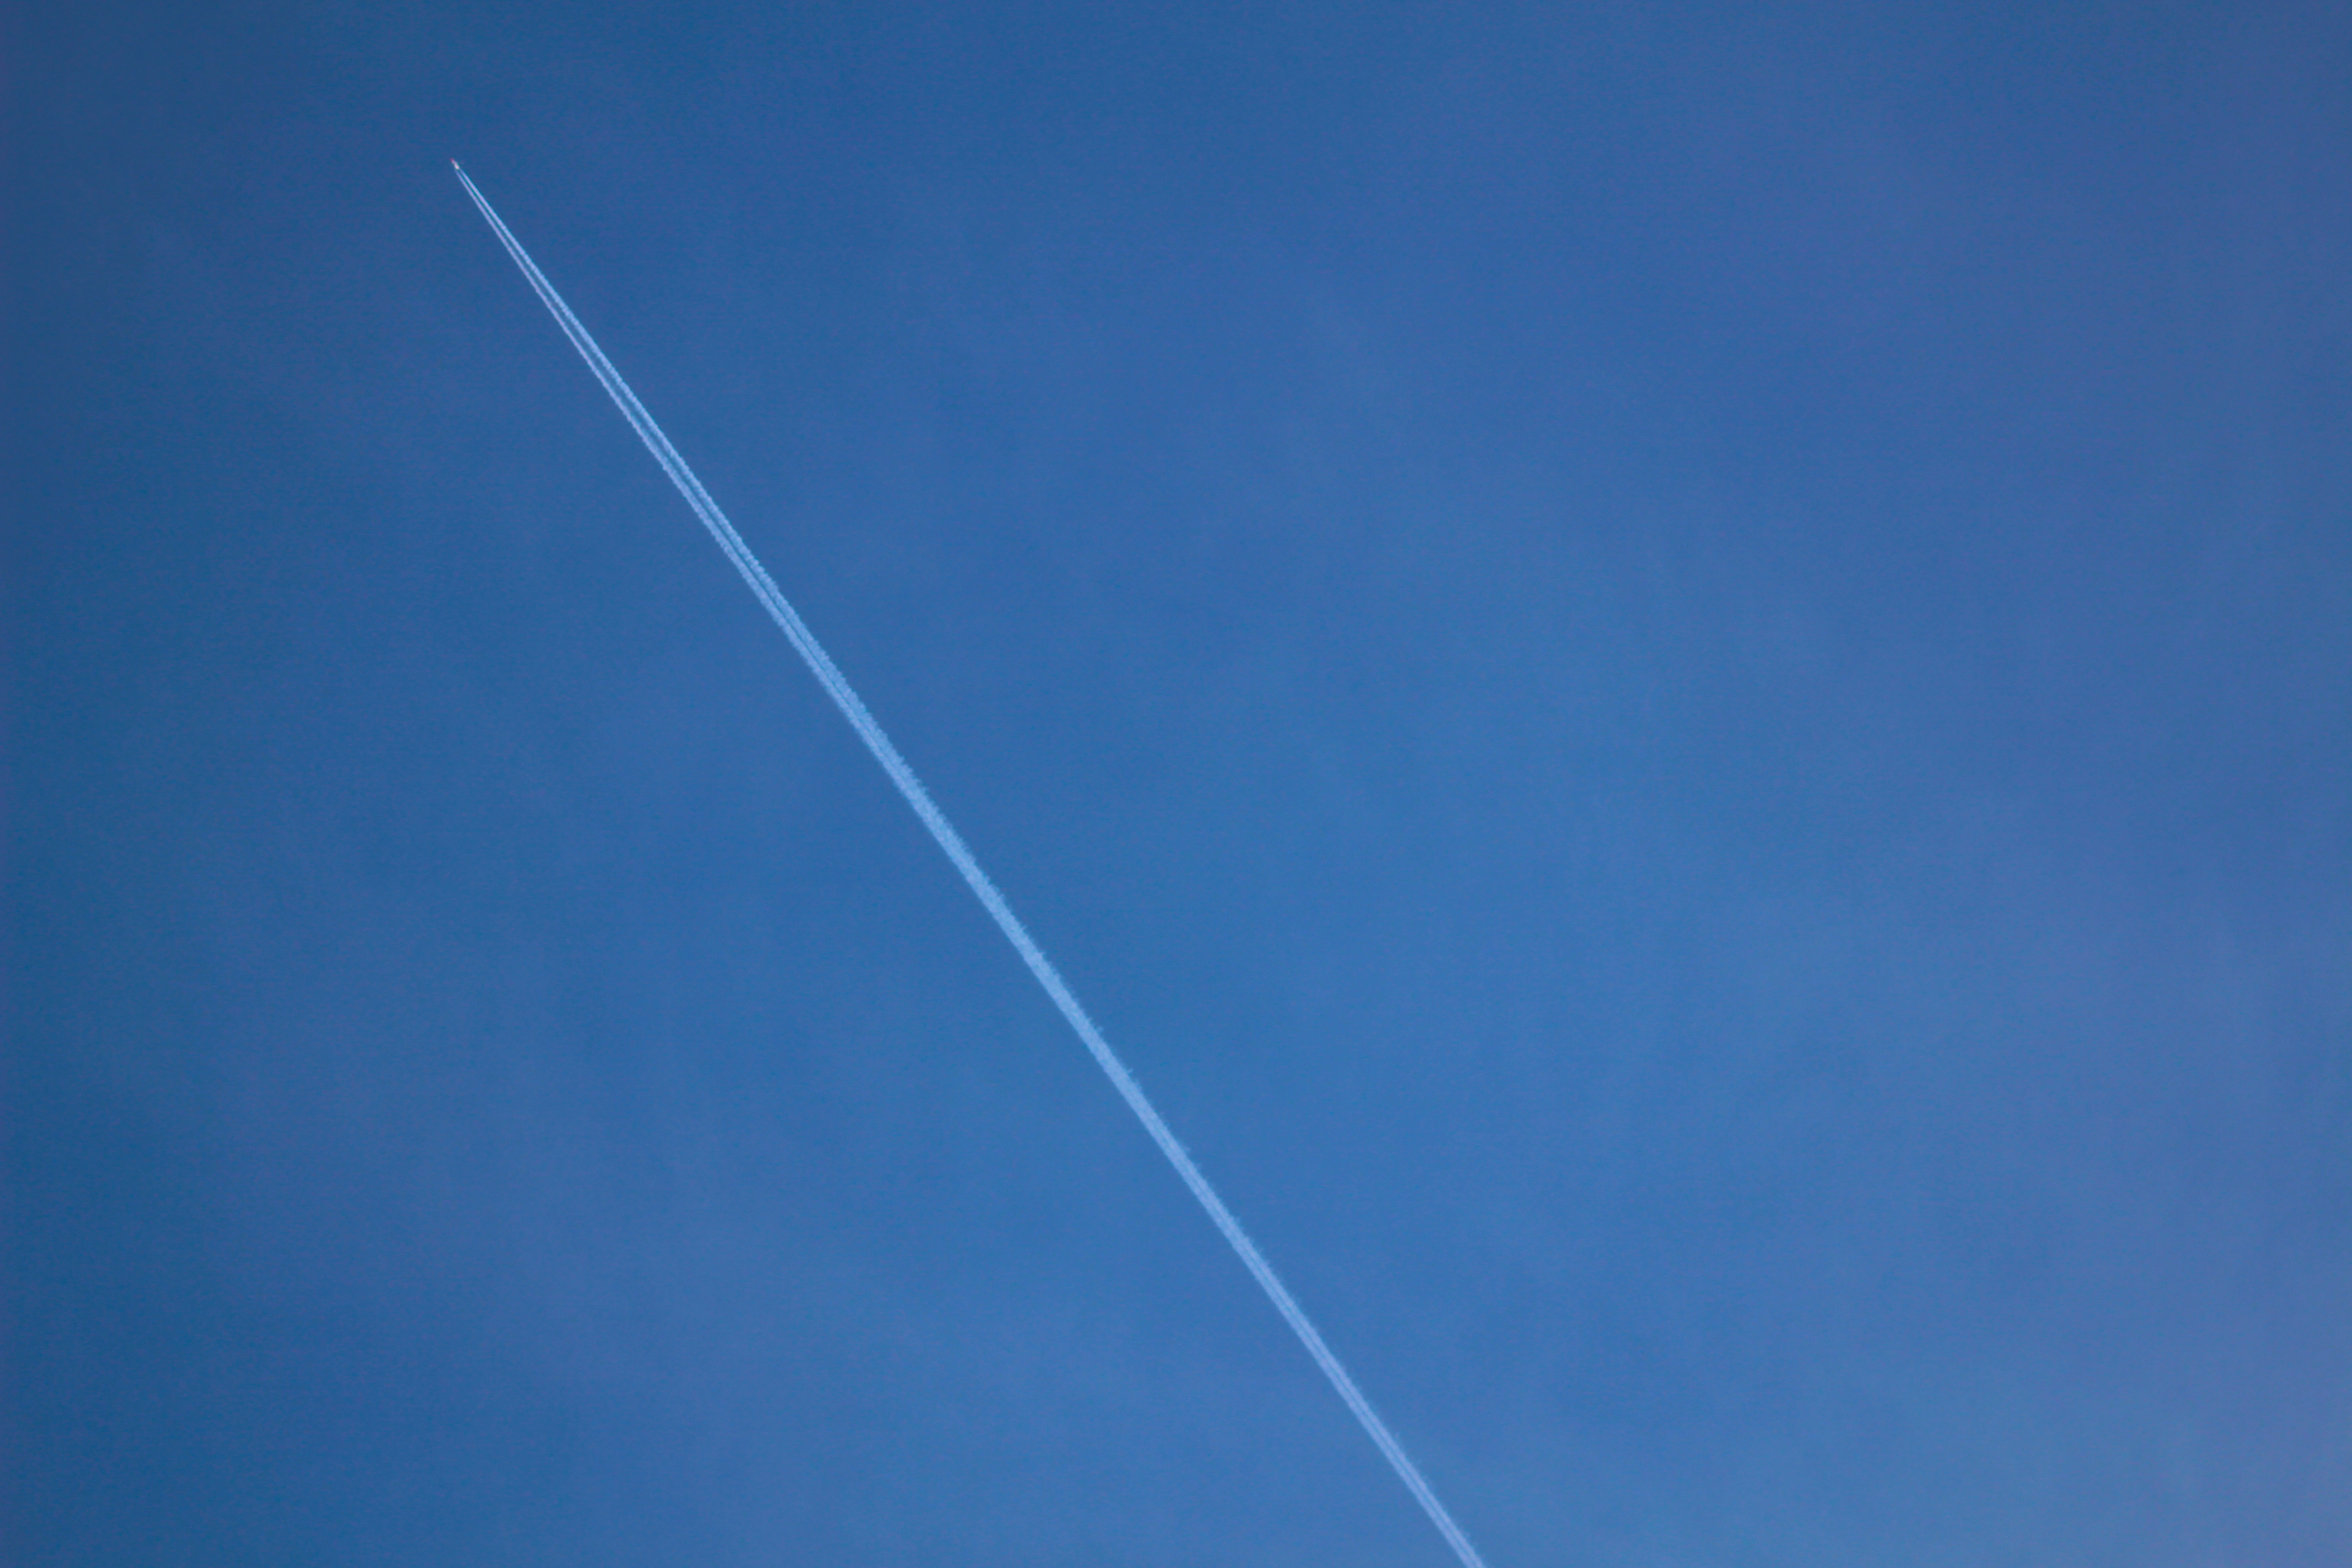
wing, cloud, sky, airplane, line, toy, sports, atmosphere of earth, windsports, kite sports